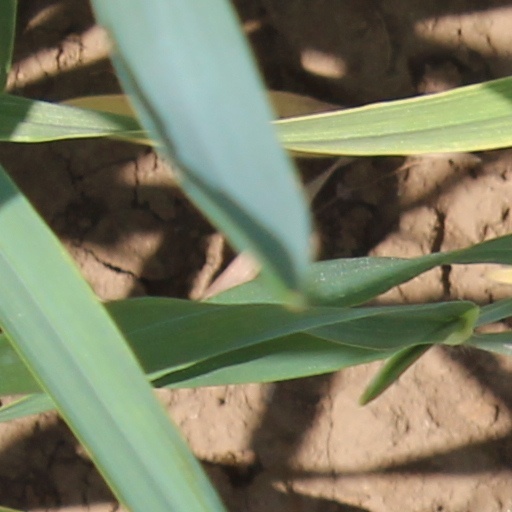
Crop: wheat